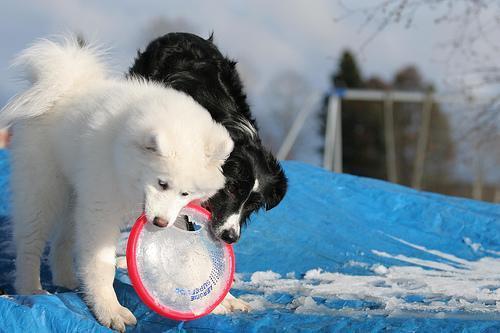
Samoyed